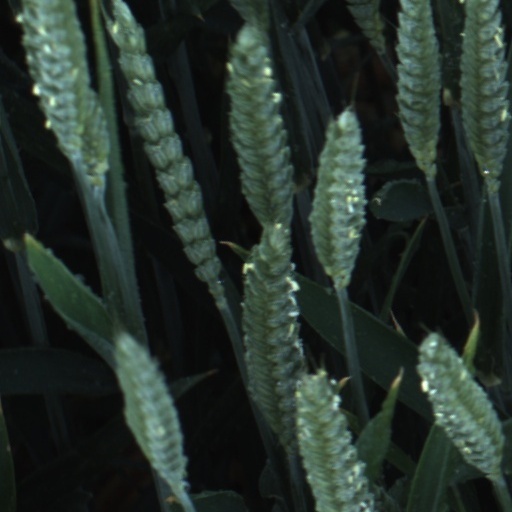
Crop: wheat